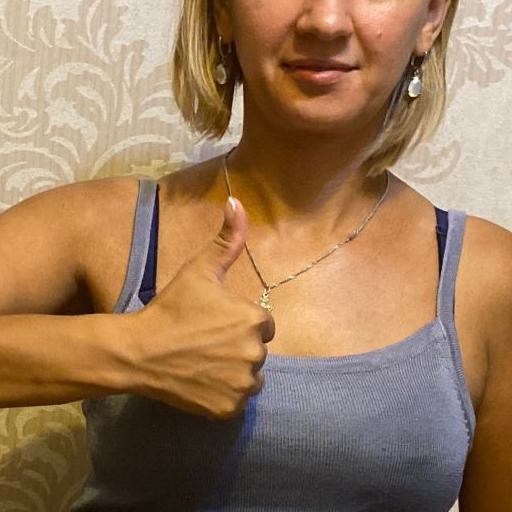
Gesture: like